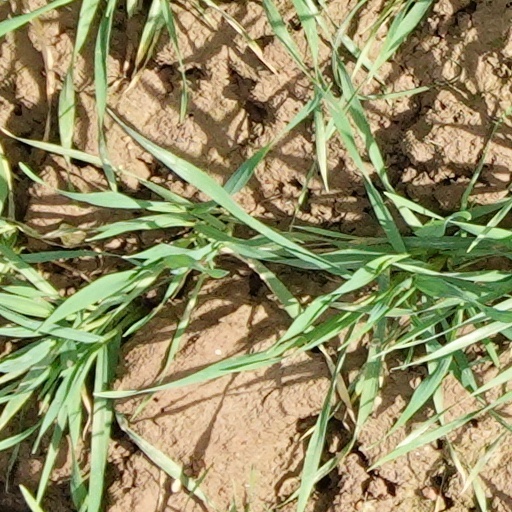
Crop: wheat